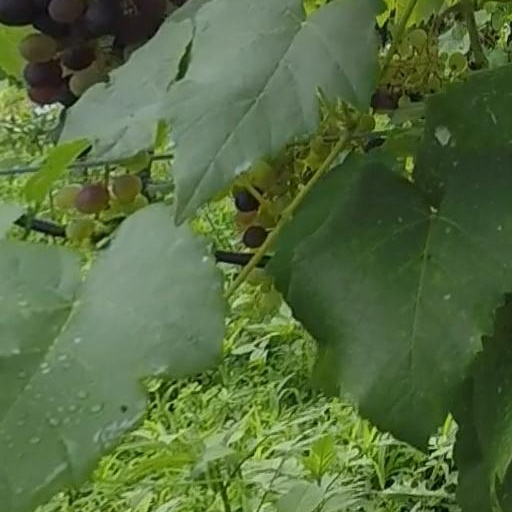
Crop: grape